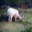
Label: deer